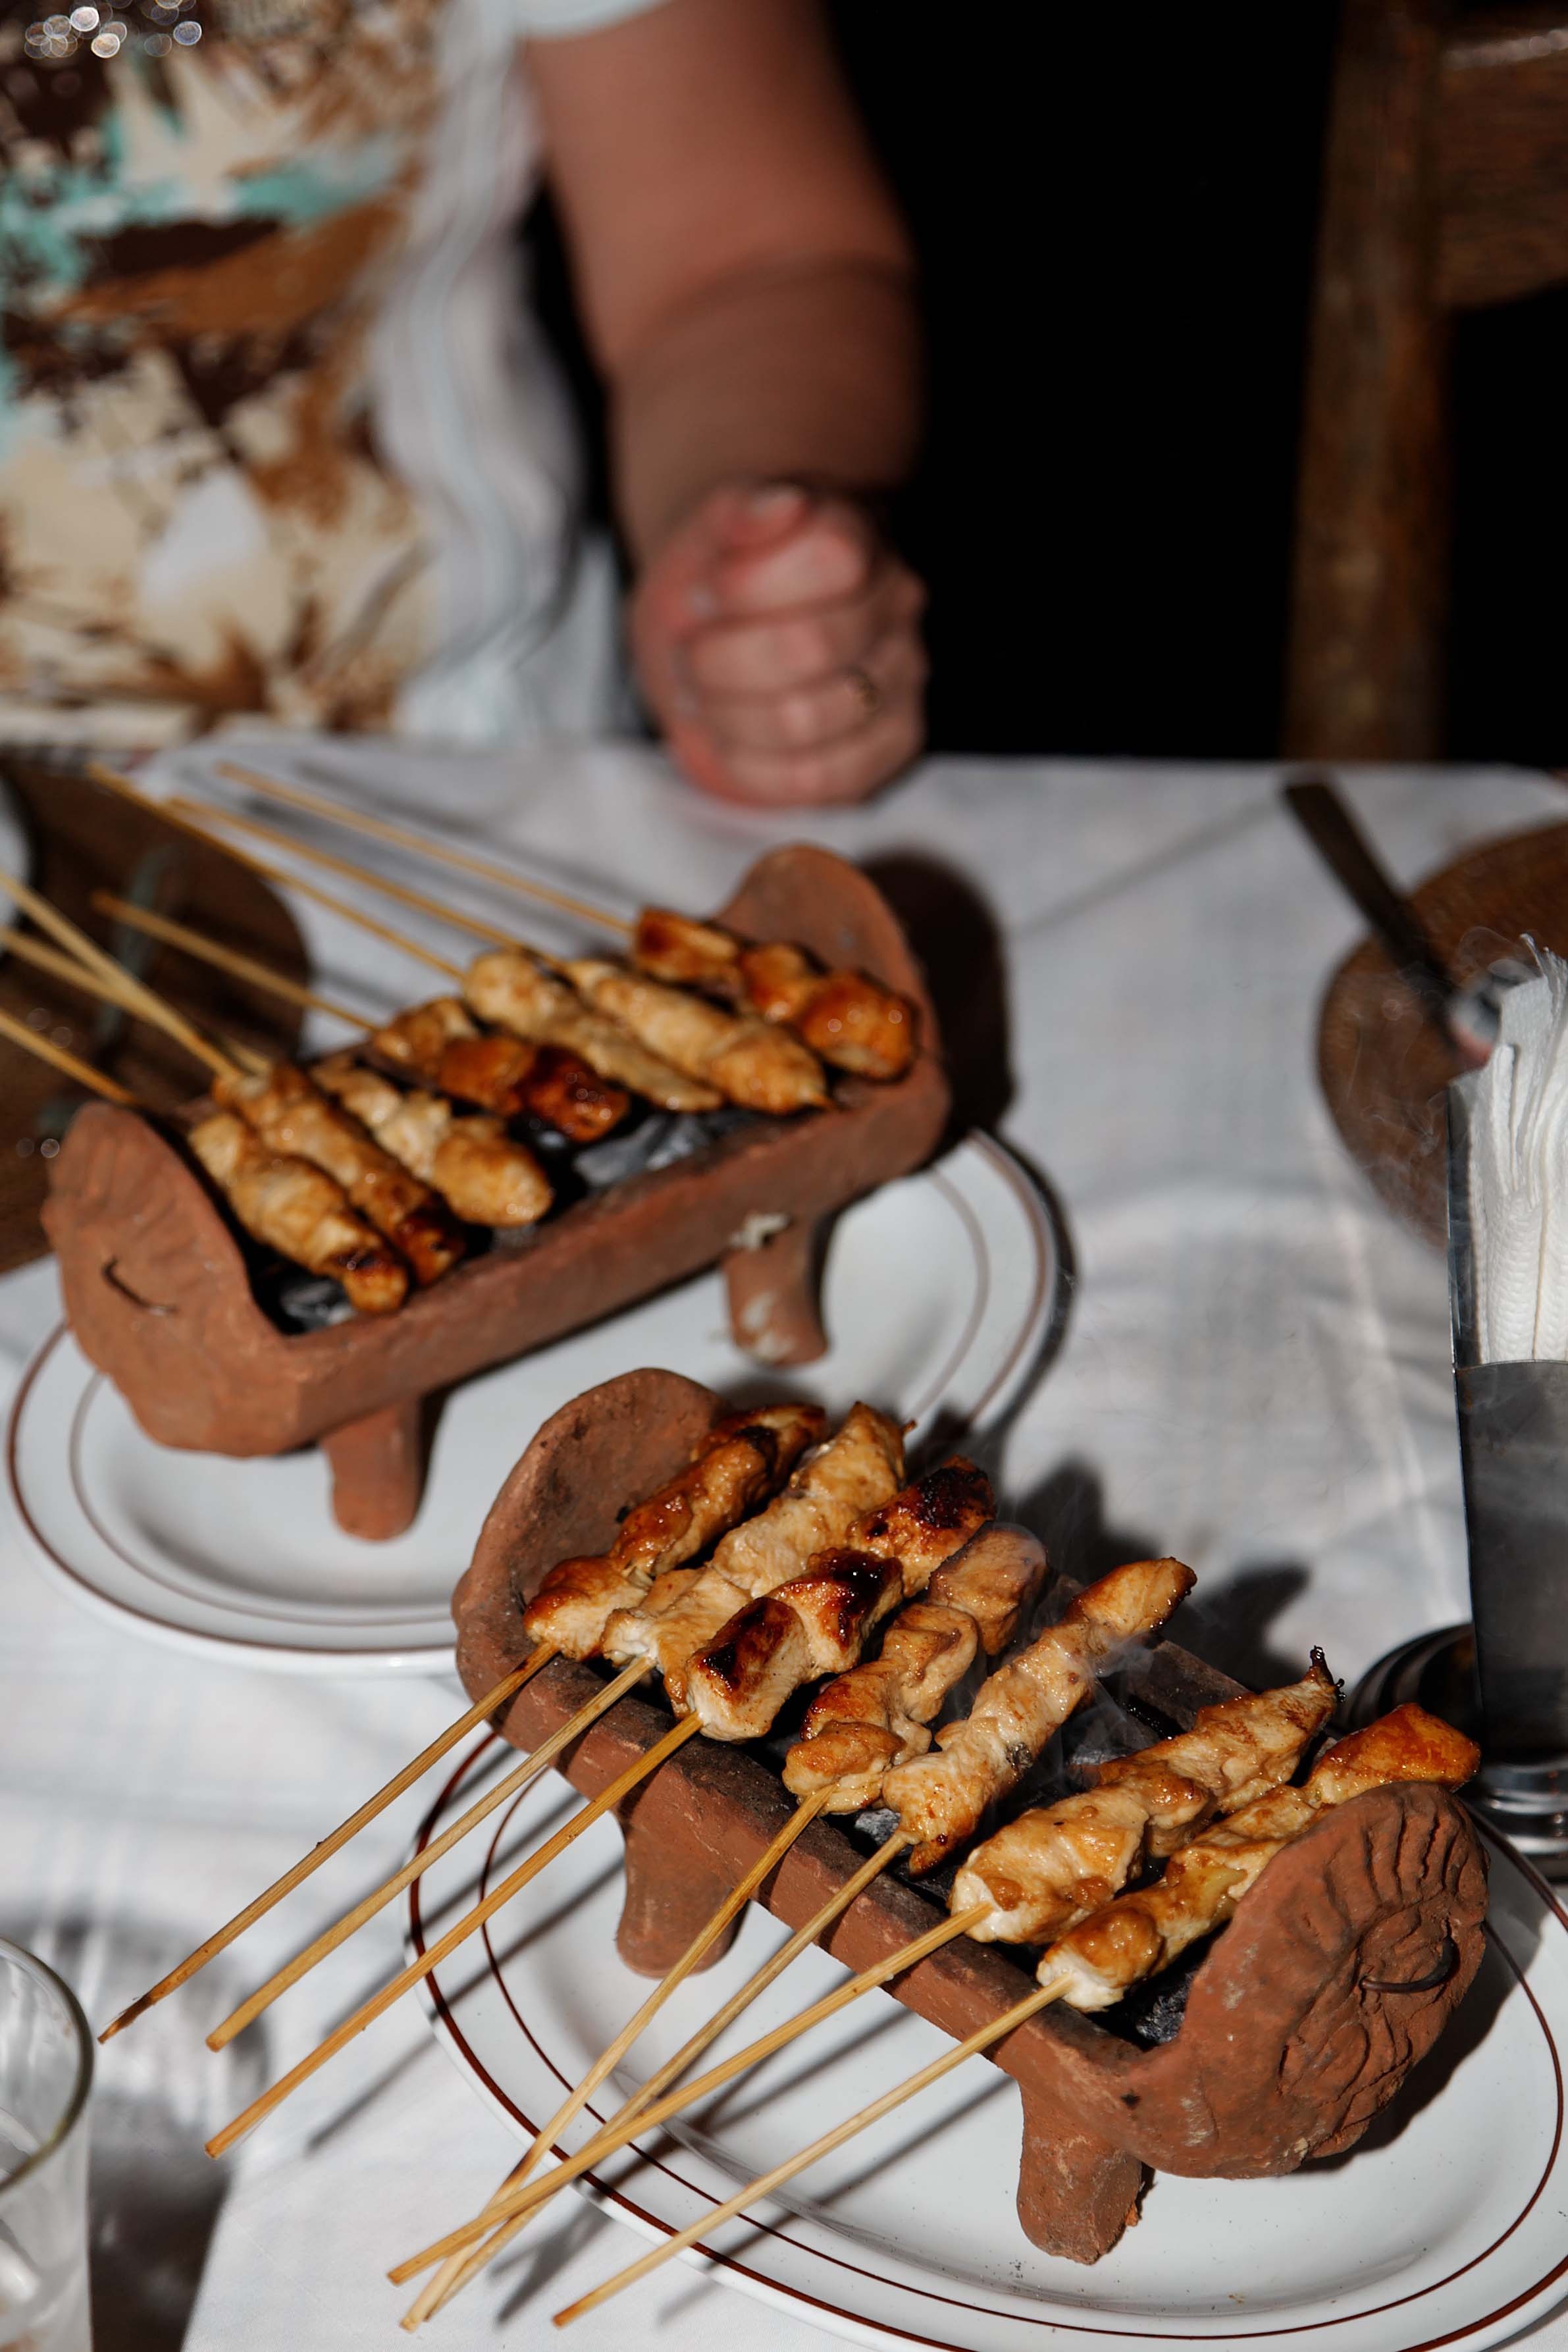
restaurant, dish, meal, food, produce, holiday, plate, kitchen, breakfast, chocolate, baking, snack, dessert, eat, delicious, bakery, grill, enjoy, sweetness, bali, brunch, baked goods, flavor, sate, sense, meat skewers, snack food